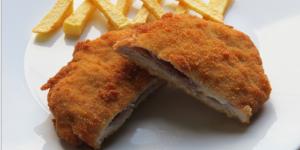
libritos de lomo